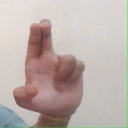
अक्षर: आ